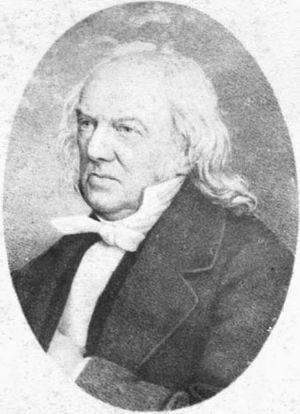
Georg Friedrich von Jäger, né à Stuttgart le 25 décembre 1785 et mort dans cette même ville le 10 septembre 1866, est un médecin, paléontologue et botaniste allemand.